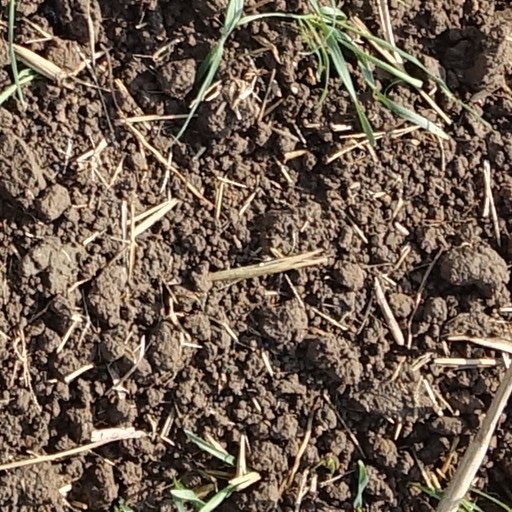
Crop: wheat